List of butterflies of Sri Lanka

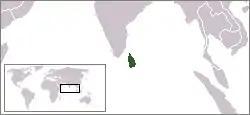
Location of Sri Lanka

This is a list of the butterflies of Sri Lanka. Of the 245 species, 24 are endemic to the island.